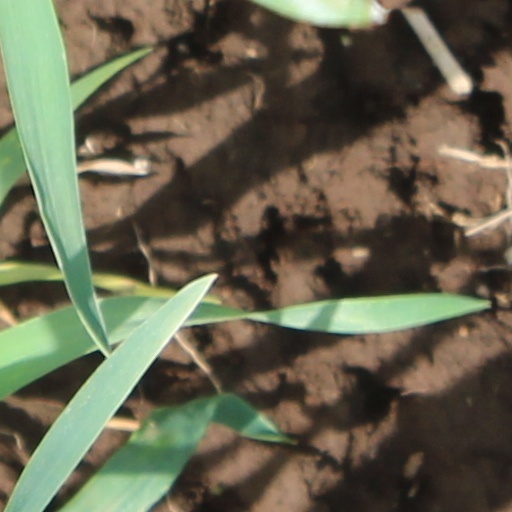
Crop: wheat